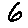
Label: 6